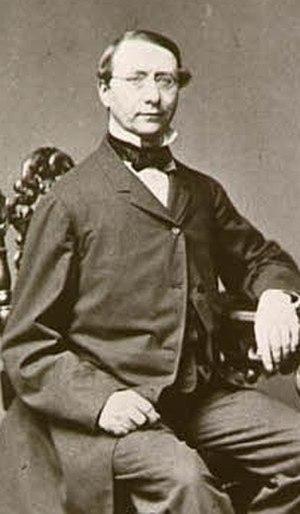
Johannes Theodorus Smits van Oyen, né à Eindhoven le 6 janvier 1823 et mort à Eindhoven le 20 septembre 1898, est un homme politique néerlandais.